Thromboangiitis obliterans

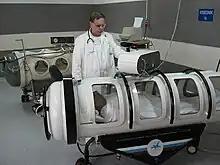
Treatment by 100% hyperbaric oxygen

In acute cases, drugs and procedures which cause vasodilation are effective in reducing pain experienced by patient. For example, prostaglandins like Limaprost are vasodilators and give relief of pain, but do not help in changing the course of disease. Epidural anesthesia and hyperbaric oxygen therapy also have vasodilator effect. There is moderate certainty evidence that intravenous iloprost (prostacyclin analogue) is more effective than aspirin for relieving rest pain and healing ischemic ulcers. No difference have been detected between iloprost or clinprost (prostacyclin) and alprostadil (prostaglandin analogue) for relieving pain and healing ulcers.